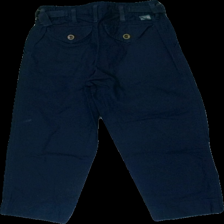
View: back
Type: Trousers
Category: Children
Brand: Not in the list
Brand text on label: sedet? power
Colors: Blue
Material: 100% cotton
Cut: Regular
Season: All
Stains: Major
Damage: fläckar
Damage location: middle left
Damage 2: fläckar
Damage 2 location: middle right
Damage 3: fläckar
Damage 3 location: top center
Price range: <50
Recommended usage: Export
Description: blå byxor med fläckar över hela